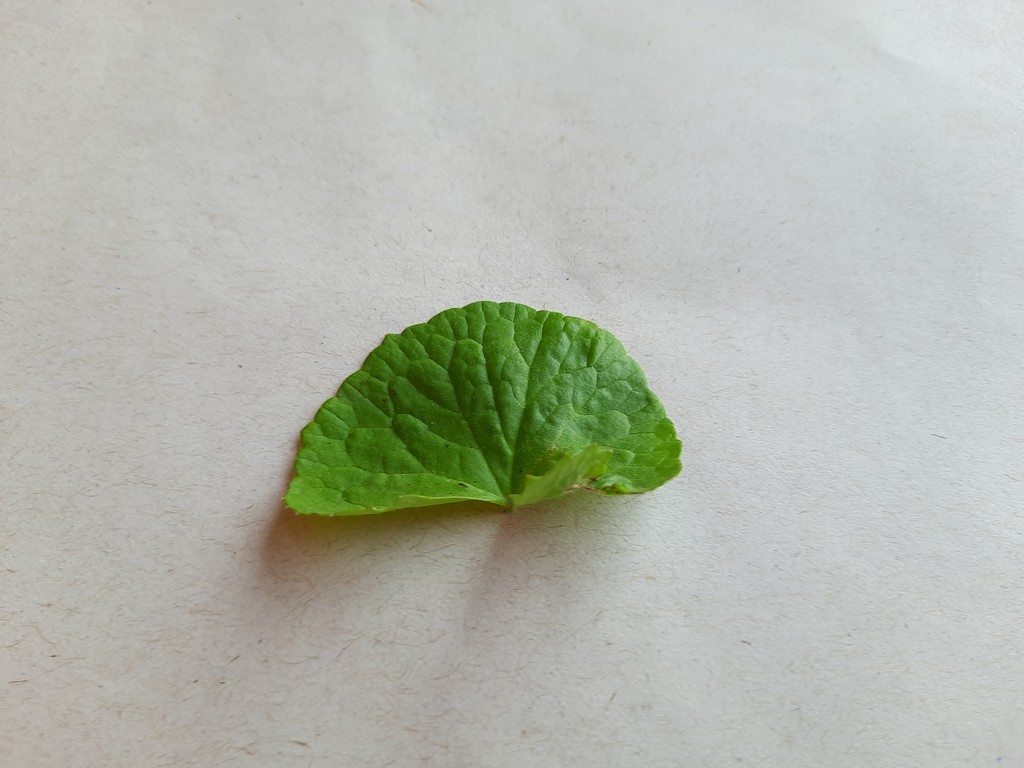
Label: Unhealthy